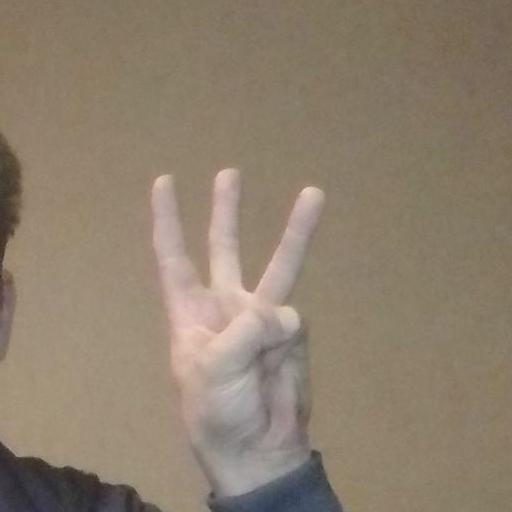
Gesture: three